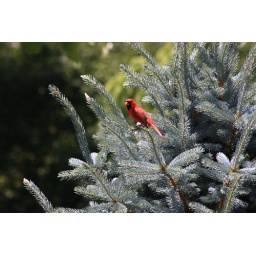
Even in the summer I have been keeping the bird feeders going as I enjoy seeing the birds near the back porch.